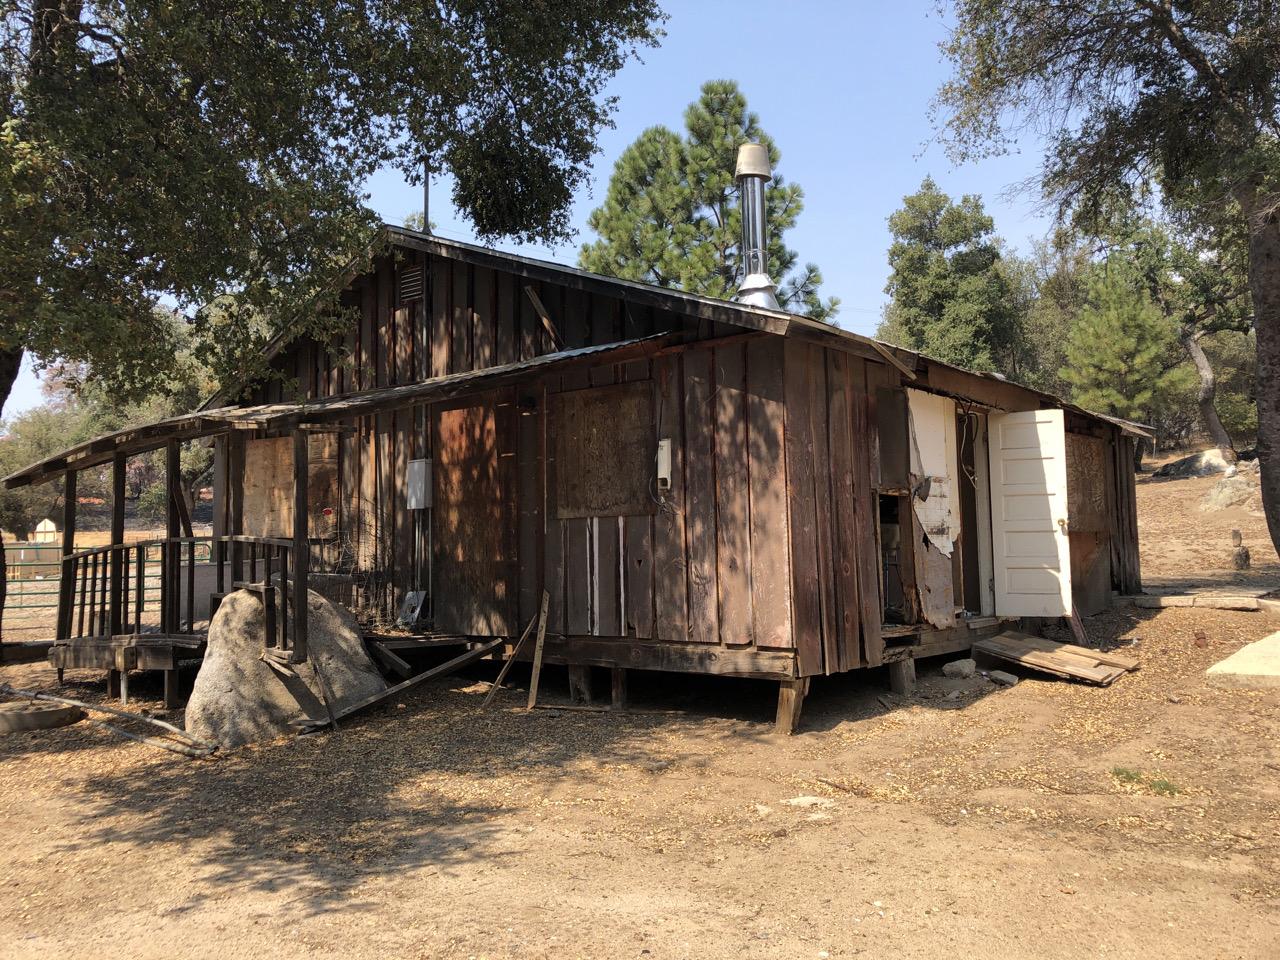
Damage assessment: no_damage